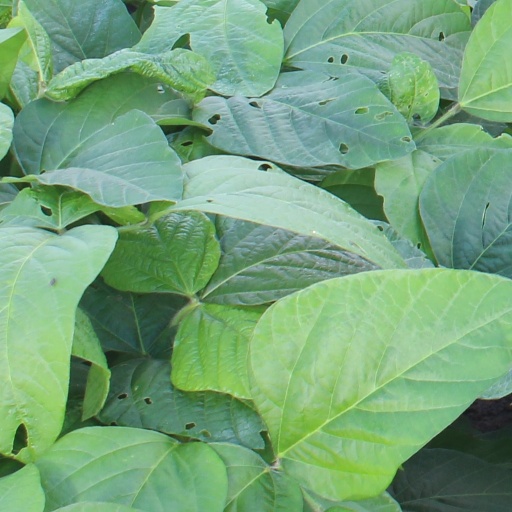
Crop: soybean